Stan Frankel

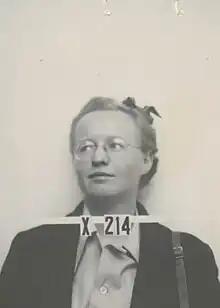
Mary Frankel Los Alamos badge

Mathematician Dana Mitchell noticed that the Marchant calculators broke under heavy use and persuaded Frankel and Nelson to order IBM 601 punched card machines. This experience led to Frankel's interest in the then-dawning field of digital computers. In August 1945, Frankel and Nick Metropolis traveled to the Moore School of Engineering in Pennsylvania to learn how to program the ENIAC computer. That fall they helped design a calculation that would determine the likelihood of being able to develop a fusion weapon. Edward Teller used the ENIAC results to prepare a report in the spring of 1946 that answered this question in the affirmative.